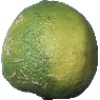
Label: limes